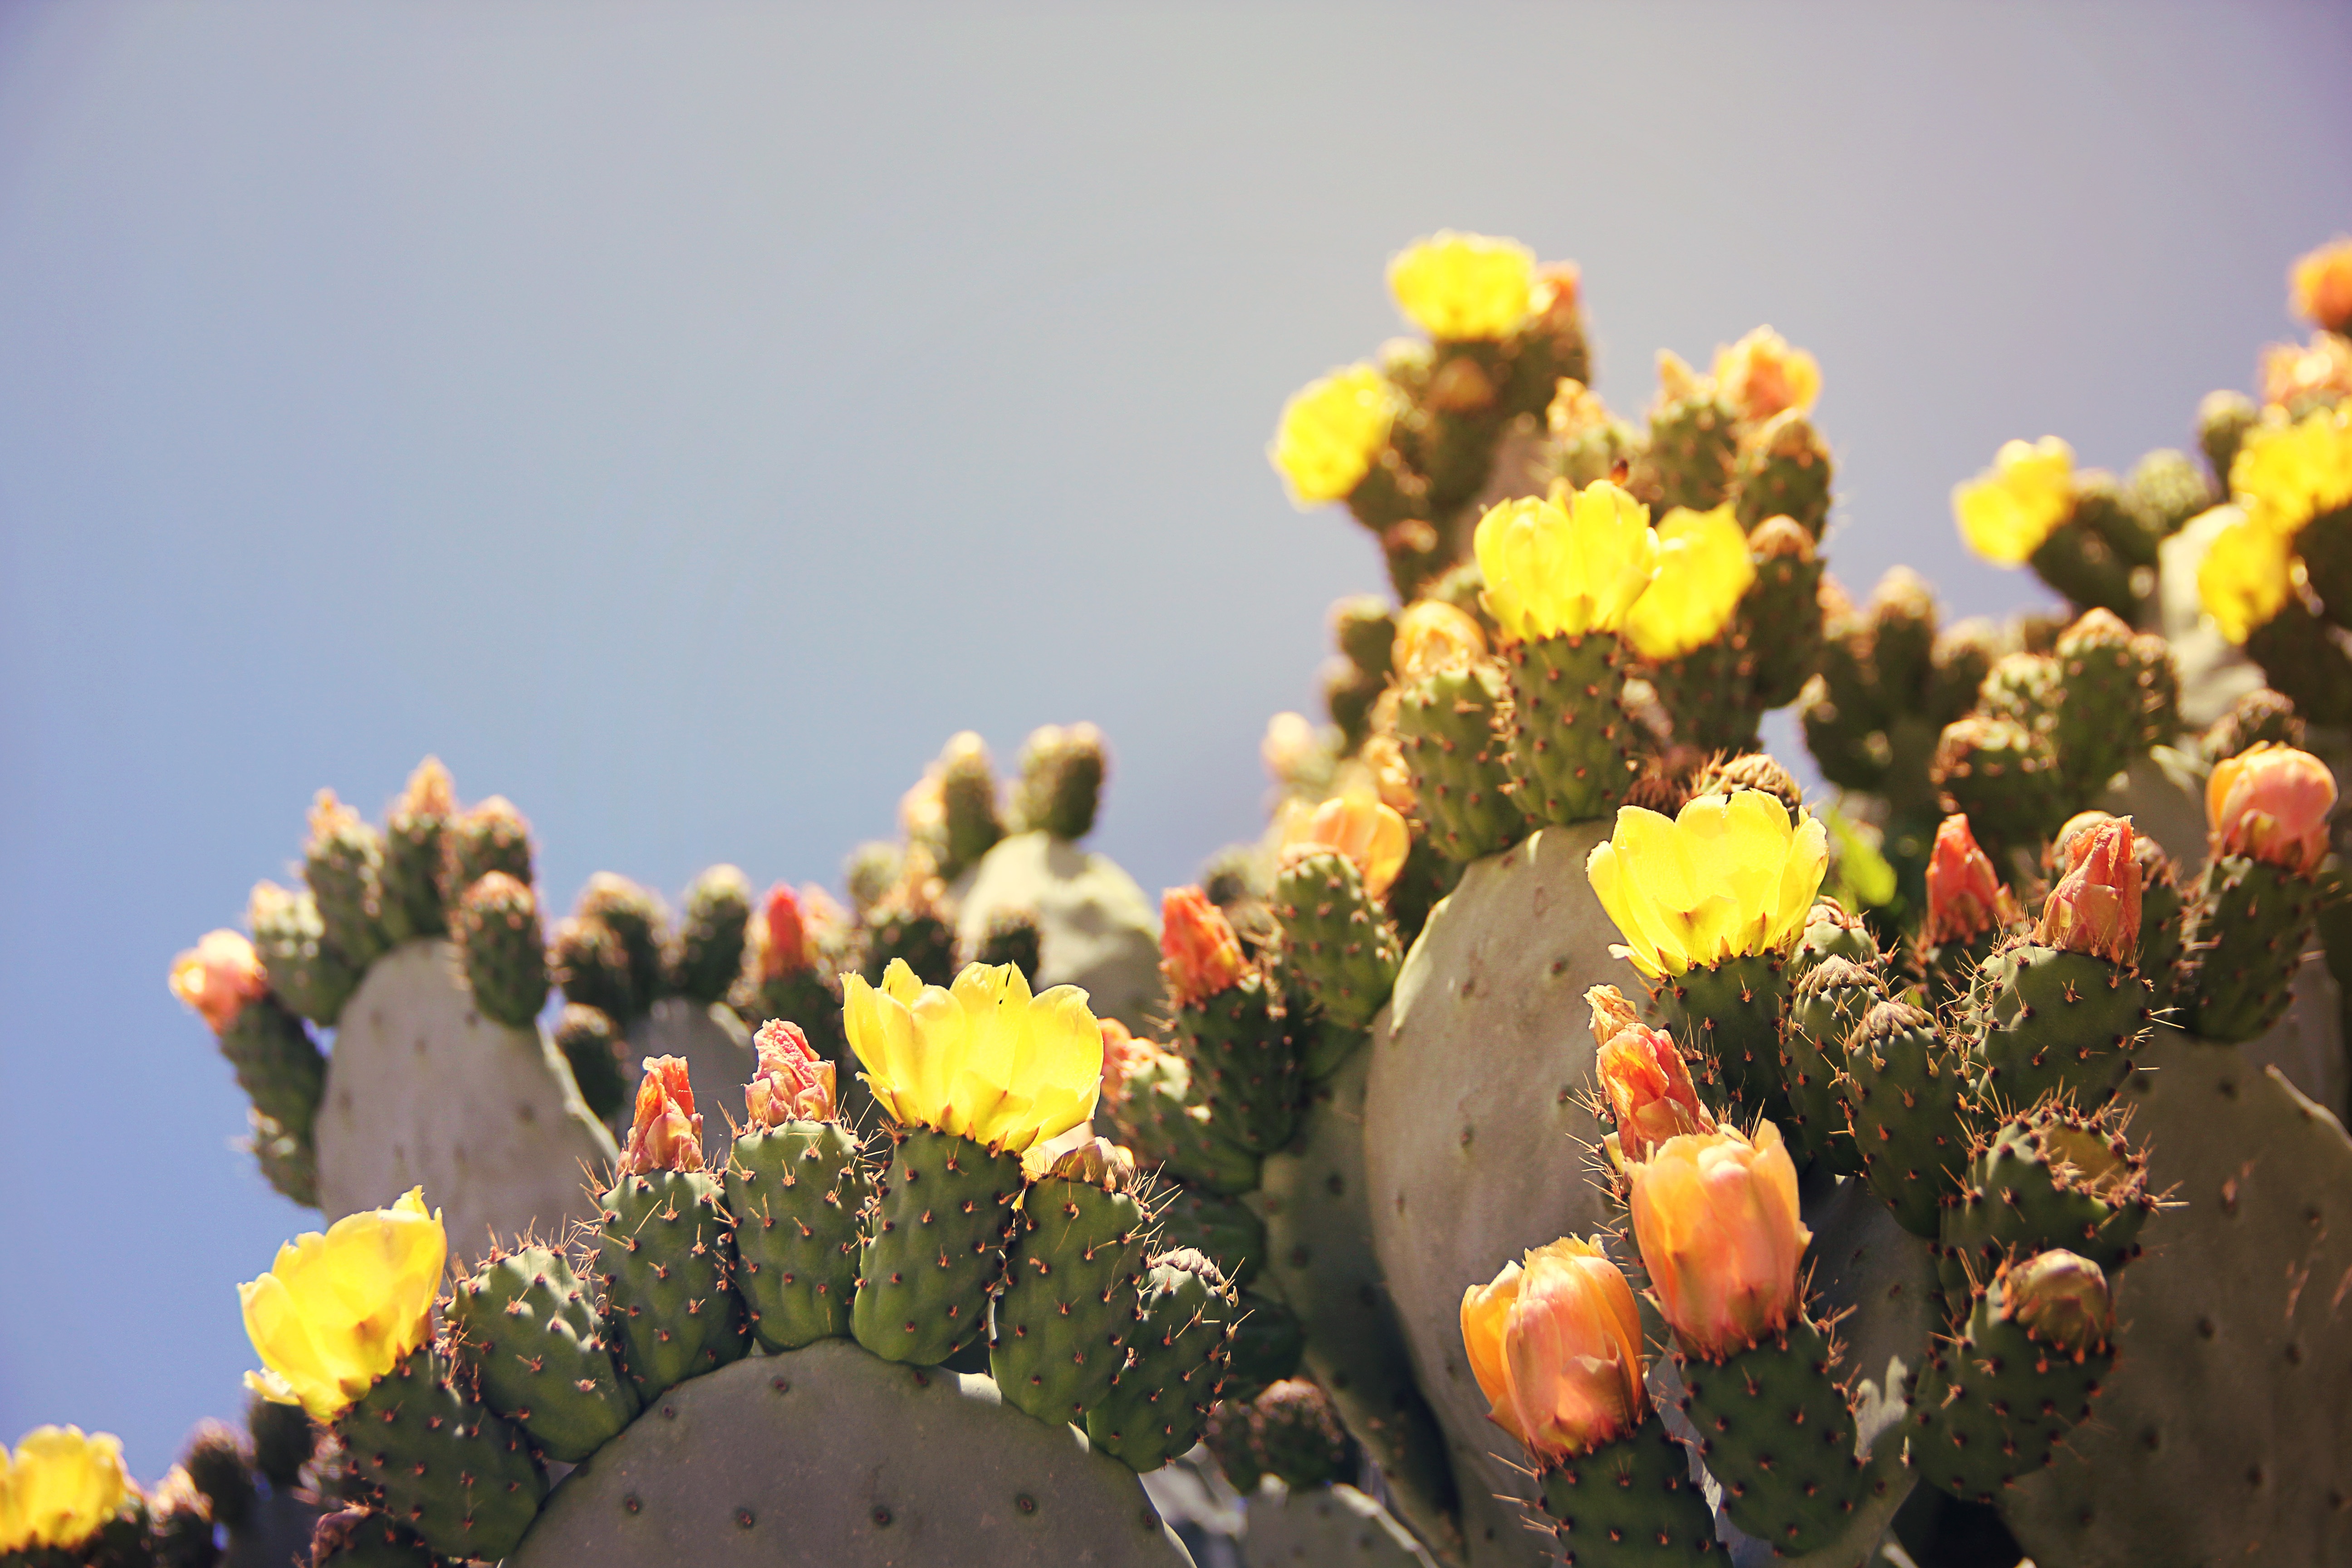
prickly, cactus, plant, fruit, flower, botany, yellow, flora, wildflower, caryophyllales, cyprus, sting, macro photography, flowering plant, prickly pear, cactus greenhouse, cactus fruit, land plant, nopal, barbary fig